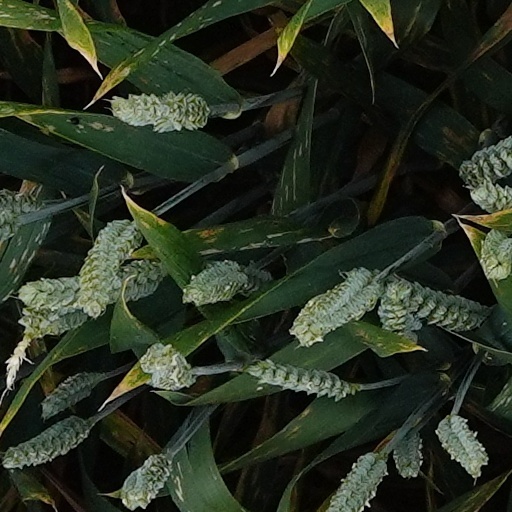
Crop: wheat